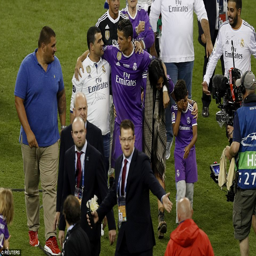
olympic athlete scored twice as real won back - to - back titles and football competition during their history